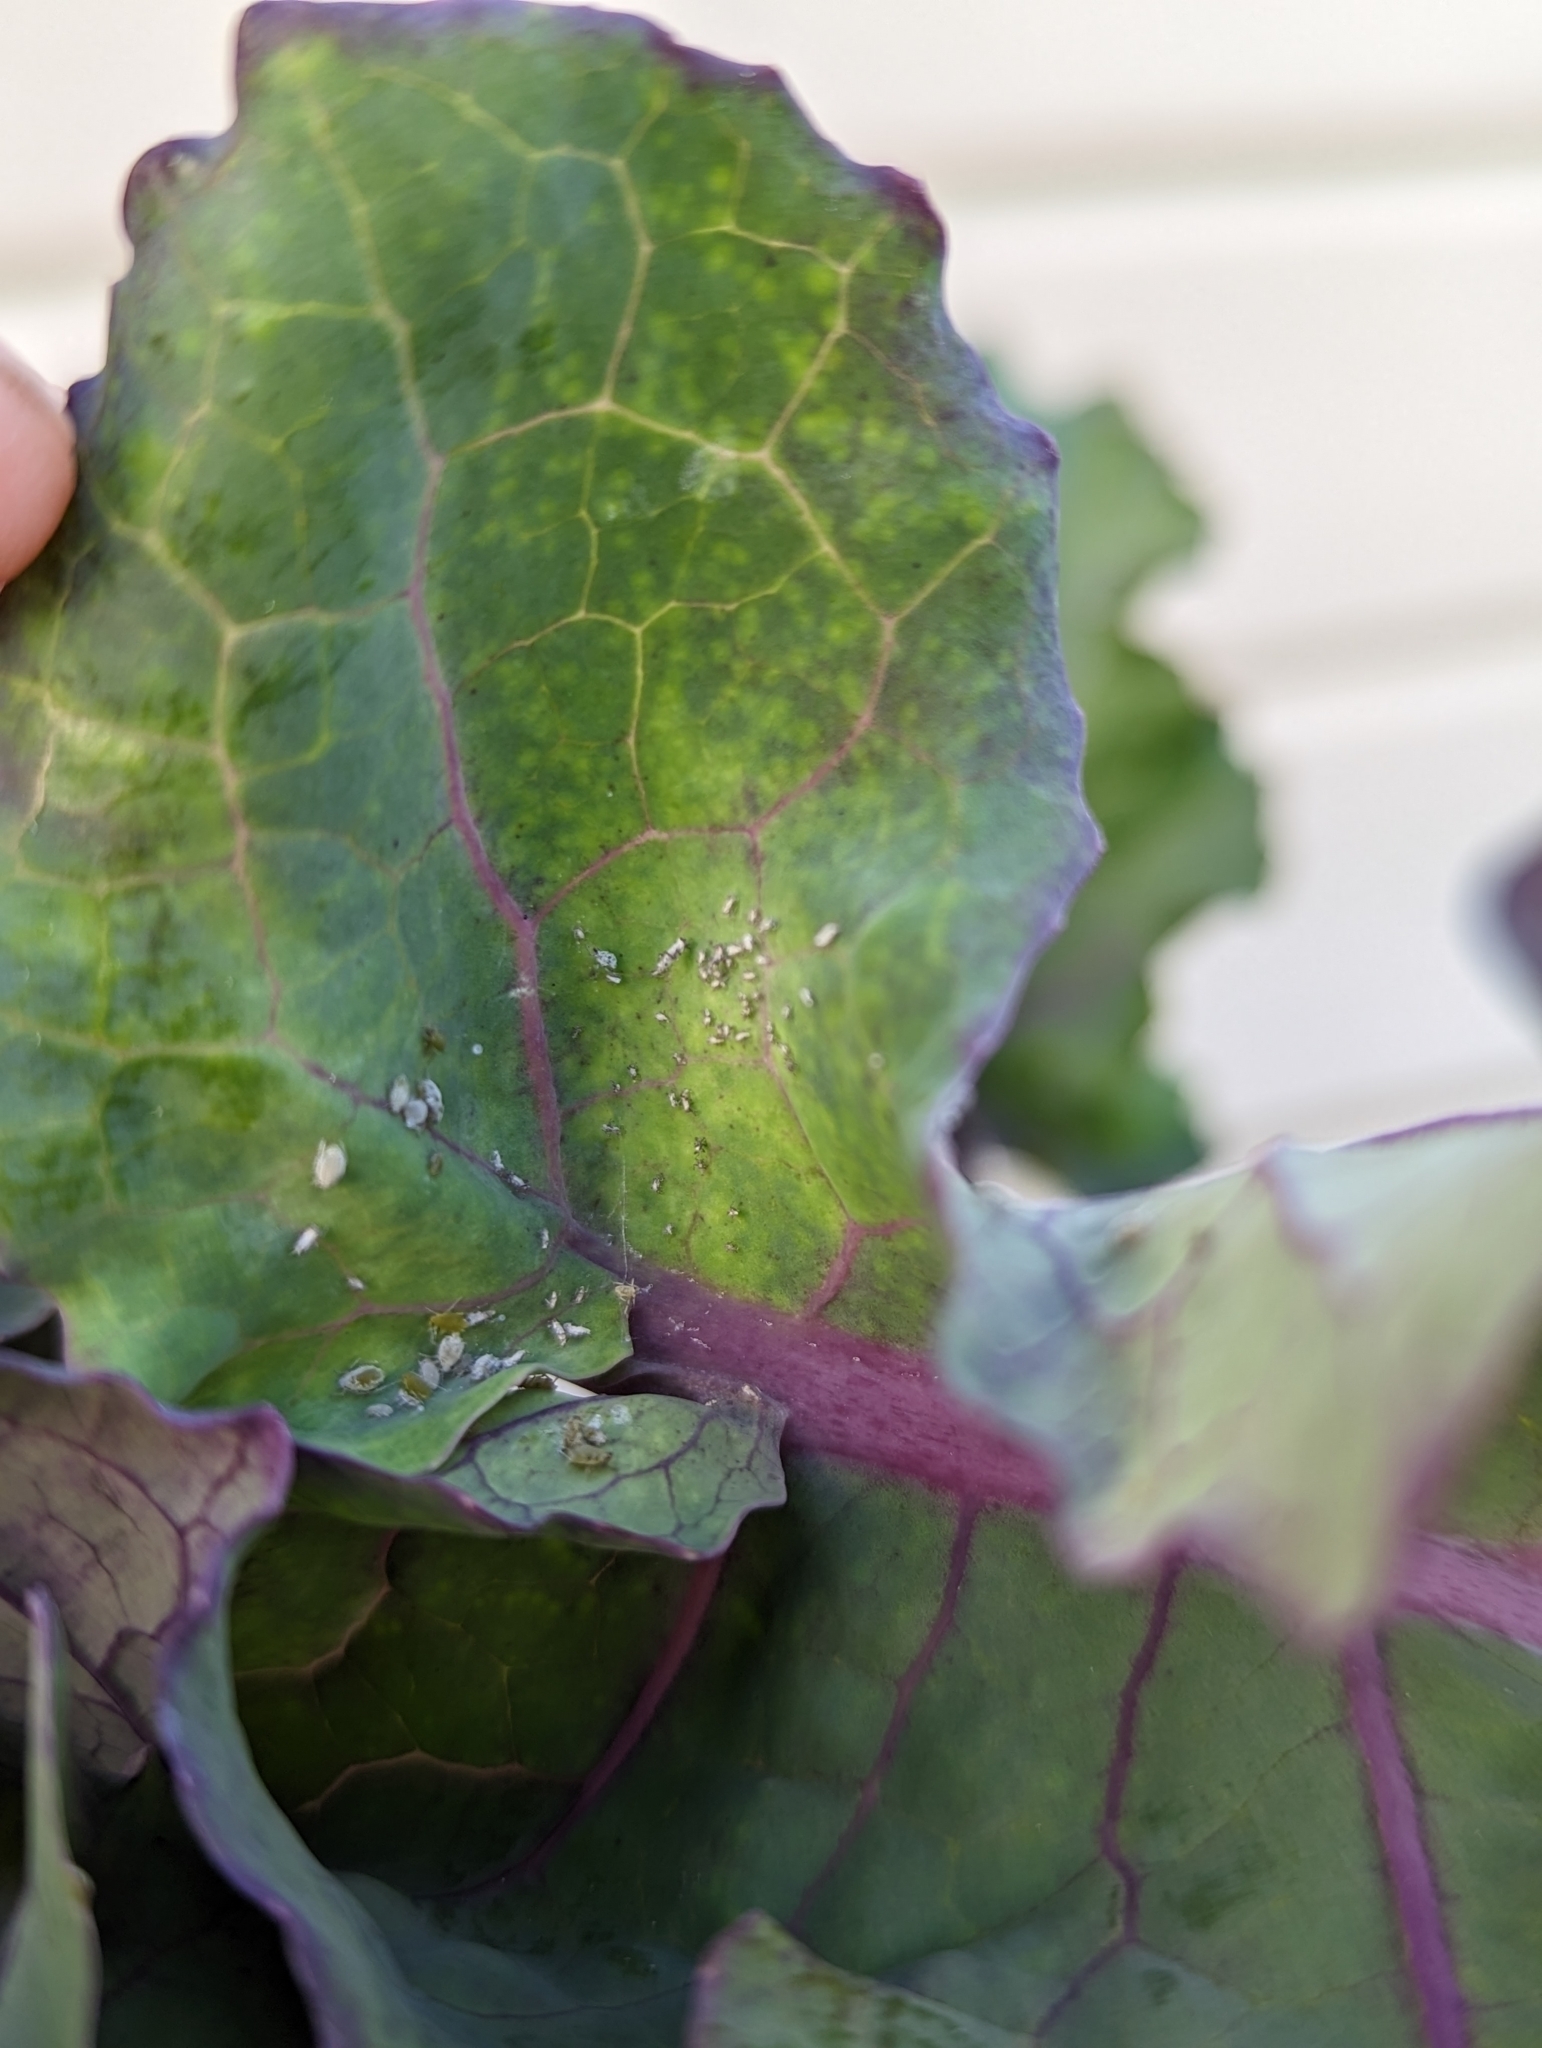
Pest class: cabbage_aphid